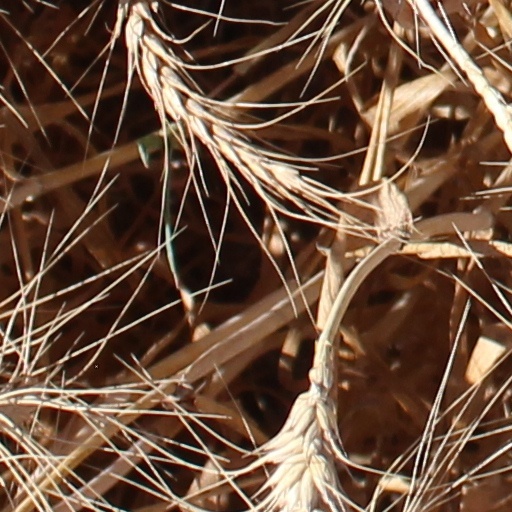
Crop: wheat